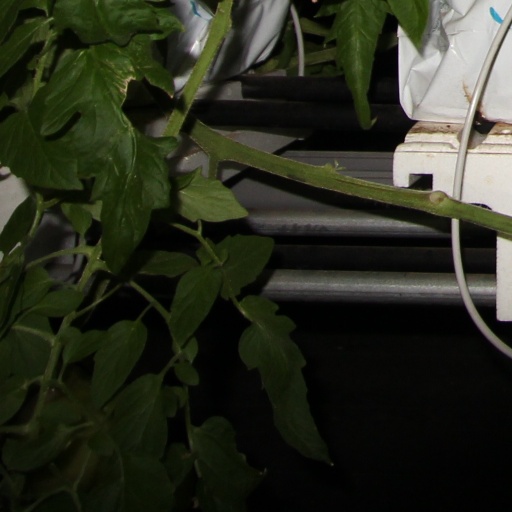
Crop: tomato